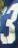
Number: 3